Alamosaurus

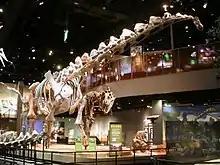
Restored "Alamosaurus" skeletal mount at the Perot Museum.

Smithsonian paleontologist Gilmore originally described holotype USNM 10486, a left scapula (shoulder bone), and the paratype USNM 10487, a right ischium (pelvic bone) in 1922, naming the type species "Alamosaurus sanjuanensis". Contrary to popular assertions, the dinosaur is not named after the Alamo in San Antonio, Texas, or the battle that was fought there. The holotype, the specimen the name was based on, was discovered in New Mexico and, at the time of its naming, "Alamosaurus" had not yet been found in Texas. Instead, the name "Alamosaurus" comes from Ojo Alamo, the geologic formation in which it was found and which was, in turn, named after the nearby Ojo Alamo trading post. Since this time, there has been some debate as to whether to reclassify the "Alamosaurus"-bearing rocks as belonging to the Kirtland Formation or if they should remain in the Ojo Alamo Formation. The term "alamo" itself is a Spanish word meaning "poplar" and is used for the local subspecies of cottonwood tree. The term "saurus" is derived from "saura" (σαυρα), the Greek word for "lizard", and is the most common suffix used in dinosaur names. There is only one species in the genus, "Alamosaurus sanjuanensis", which is named after San Juan County, New Mexico, where the first remains were found.